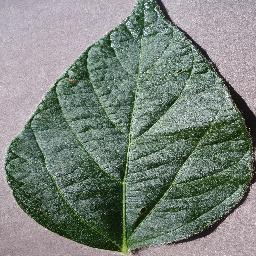
Label: Soybean___healthy